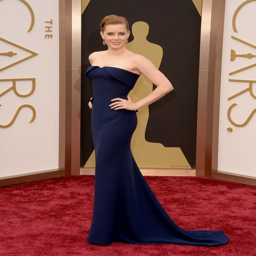
while navy is a neutral , this dress is the perfect example of how you can still make a bold statement with an easy - to - wear color .